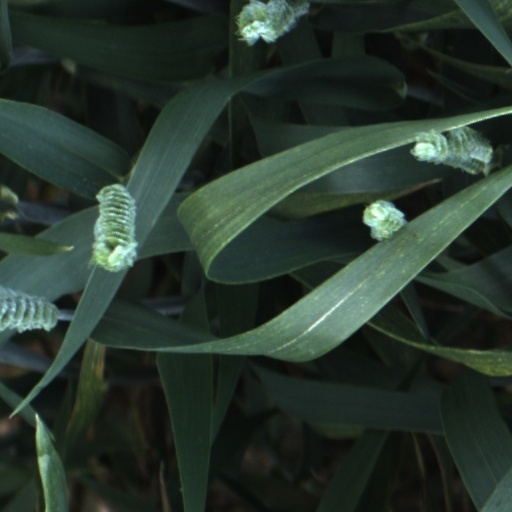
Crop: wheat